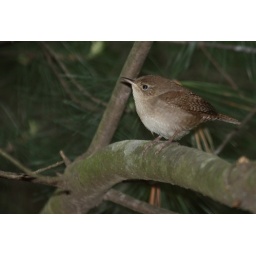
This little wren is building a nest in a little bird house in my back yard :)